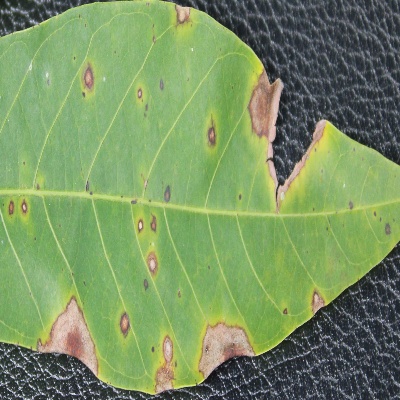
Crop: Cassava
Condition: brown spot